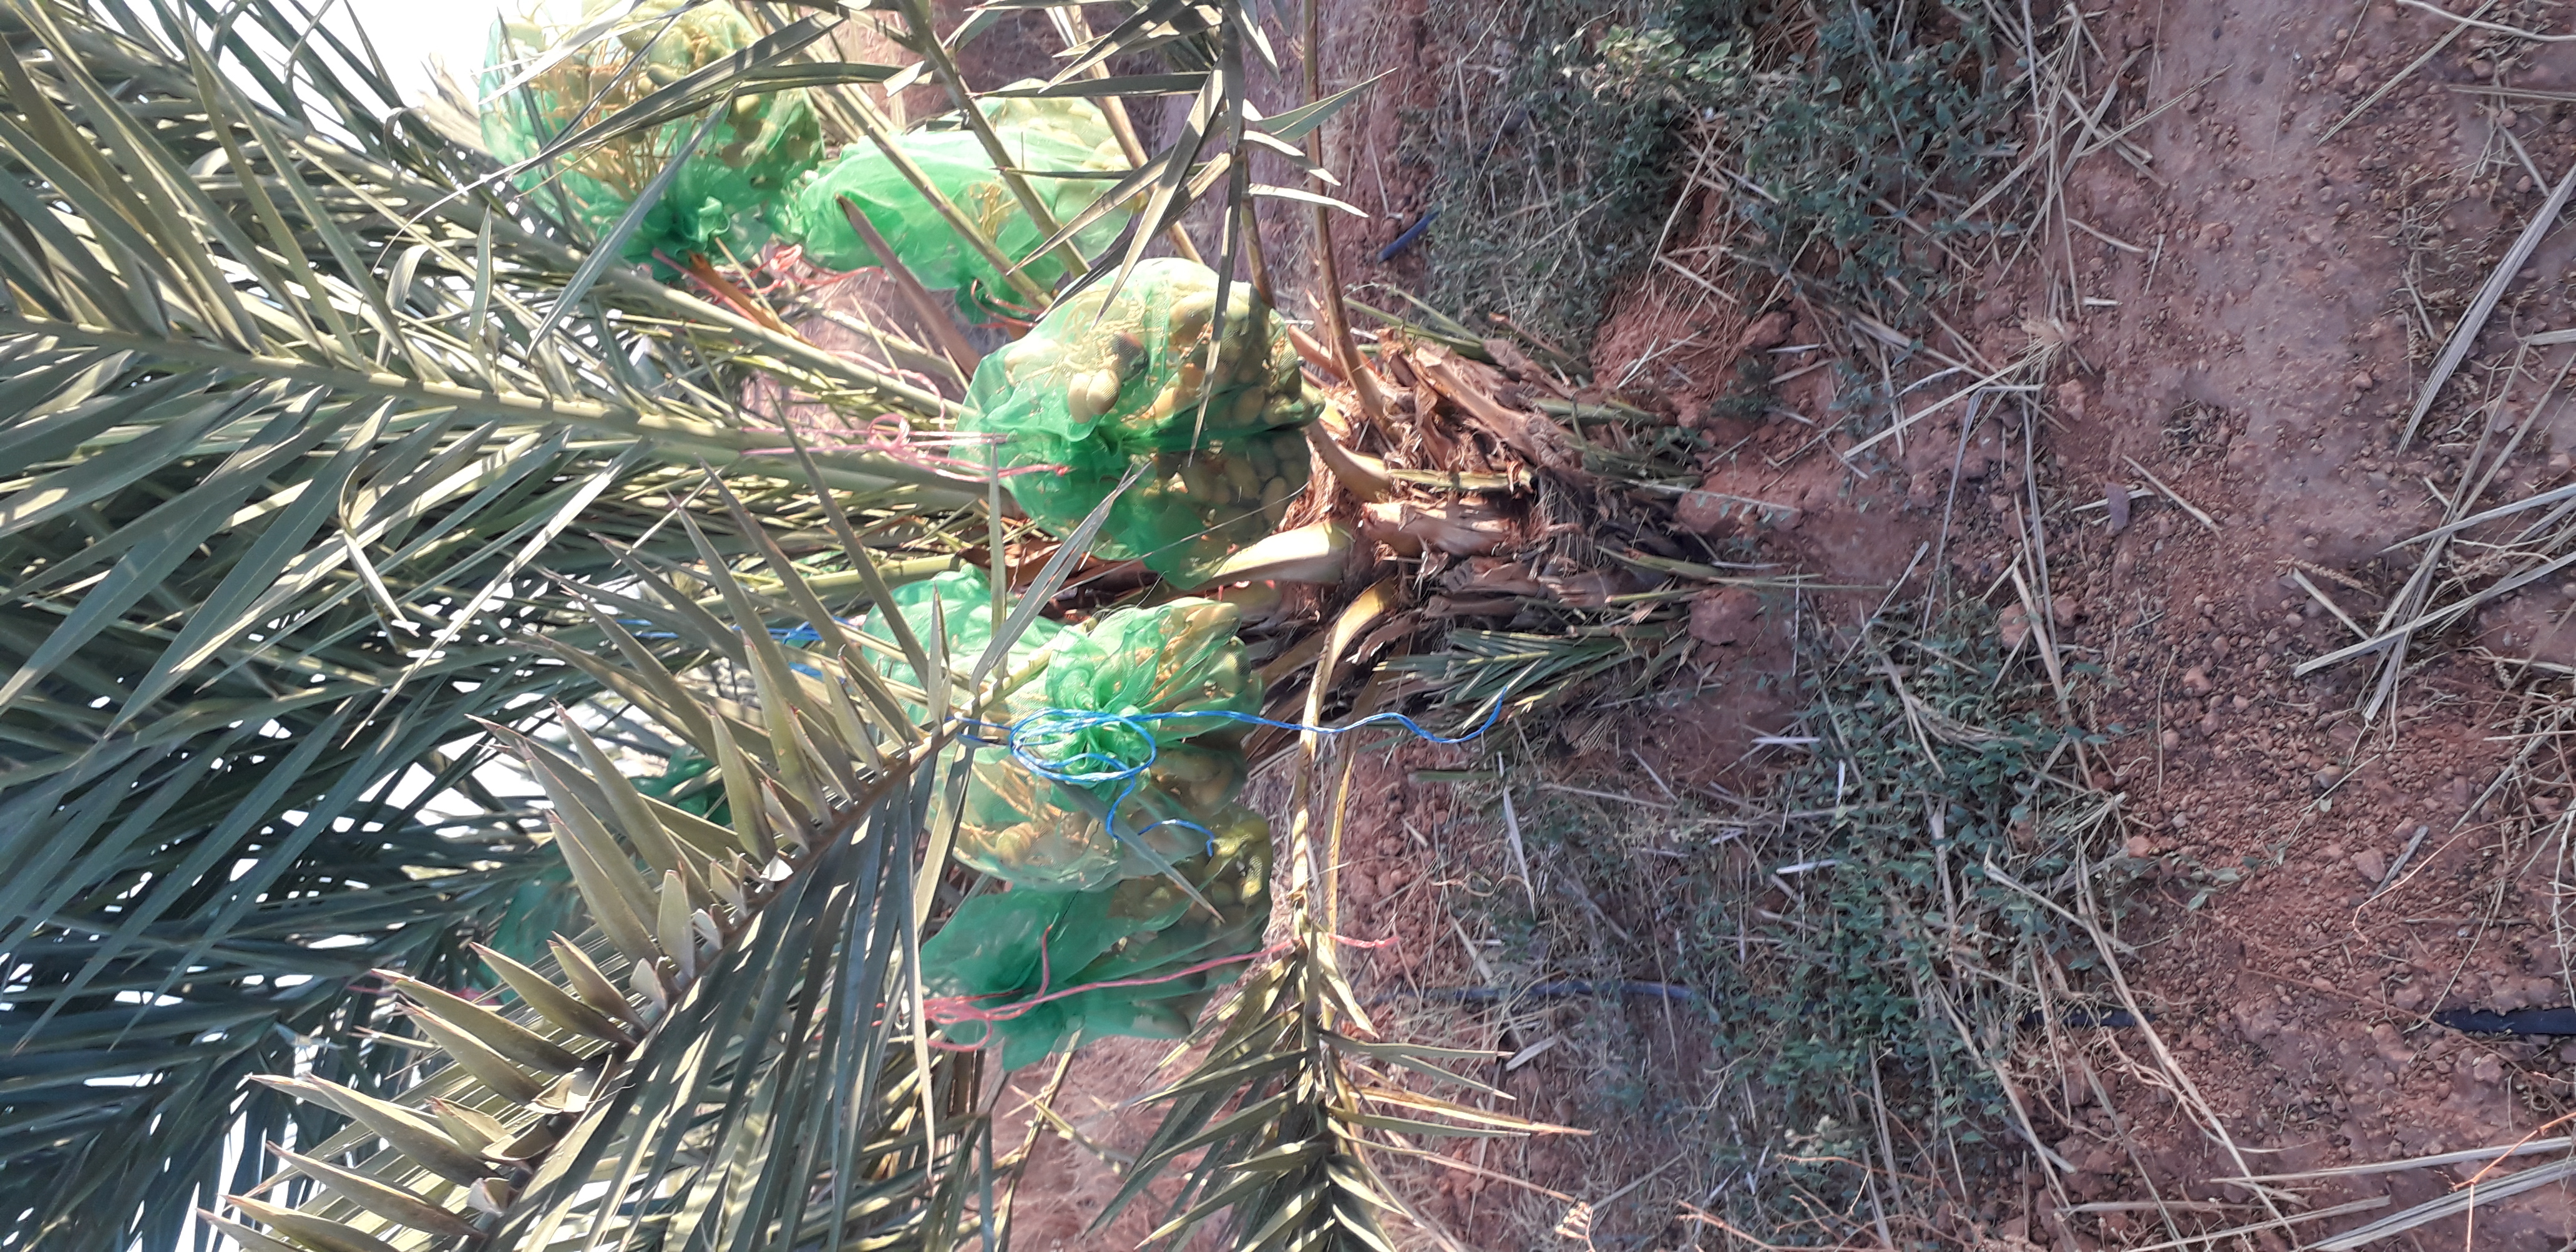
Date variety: Boumajhoul